Vlachs of Serbia

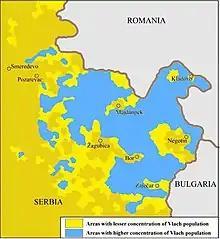
Areas with Vlach populations in eastern Serbia

Before the unification of Moldavia and Wallachia in 1859, the Vlachs in eastern Serbia were officially known as "Romanians". On the other hand, the country of Wallachia (the name of which was derived from "Vlach"), was known in Serbian as / . Furthermore, in ethnographic studies of the 19th or early 20th century, the Vlachs of eastern Serbia were regarded as Romanians in an undisputed way. However, after 1859 and the formation of the first modern Romanian state, this practice was reversed, with the name of "Vlach" being imposed over on the community of eastern Serbia to break similarities with the Romanians; this was intensified after the creation of Yugoslavia.